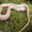
Label: snake